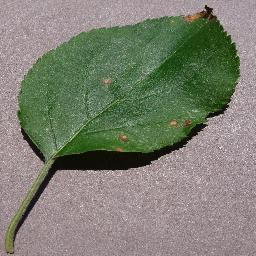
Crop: apple
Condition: black_rot